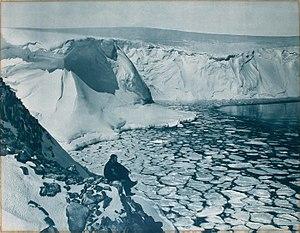
La baie du Commonwealth est une baie de 48 km de large à l'entrée entre le Point Alden et le cap Gray en Antarctique.